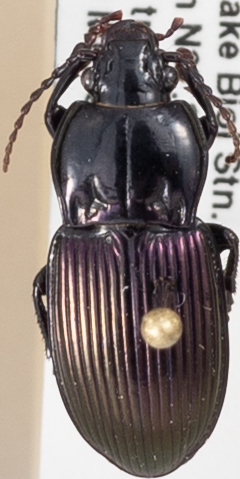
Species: Myas cyanescens
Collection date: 2019-07-16
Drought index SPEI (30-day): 0.274
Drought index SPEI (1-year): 2.09
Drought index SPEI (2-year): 2.09